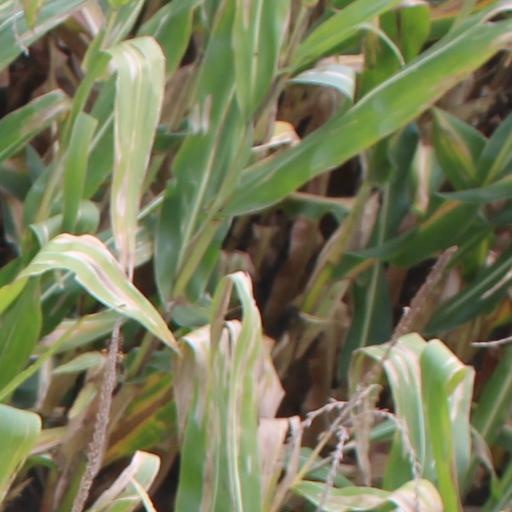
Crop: maize; corn